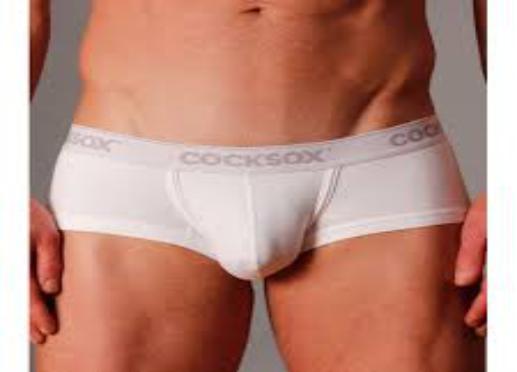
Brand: Cocksox
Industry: Clothes